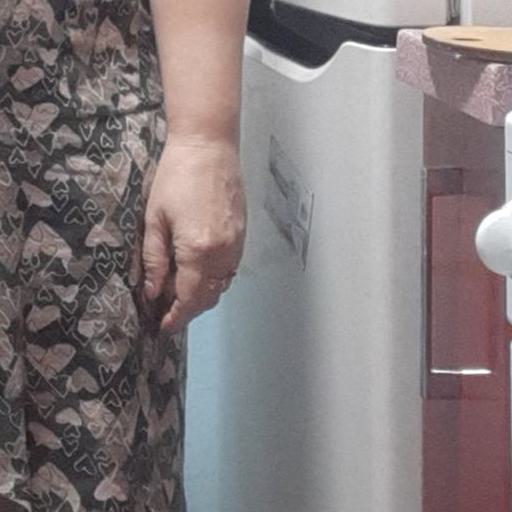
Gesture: no_gesture